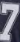
Number: 7